Avro Lancaster

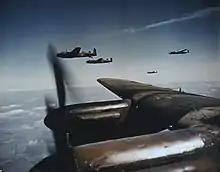
Lancasters of No. 50 Squadron fitted with exhaust shrouds intended to conceal exhaust flames from night fighters

The Avro Lancaster was initially equipped with four Nash & Thompson Frazer Nash hydraulically operated turrets mounted in the nose, tail, mid-upper and underside. The original tail turret was equipped with four Browning .303 Mark II machine guns and all other turrets with two such machine guns.